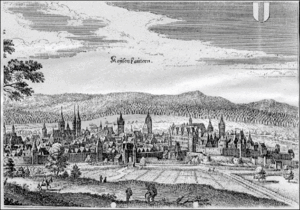
La déforestation est le phénomène de régression durable des surfaces couvertes de forêts, qu'il soit d'origine anthropique ou naturelle. Si une forêt repousse après une coupe, une attaque d'insectes xylophage ou un feu, on ne parle pas de déforestation. Le phénomène de déforestation est souvent évoqué en lien avec celui de dégradation de la forêt. La perte de couvert forestier fait référence à la perte de surface forestière brute, elle est souvent observée par satellite.